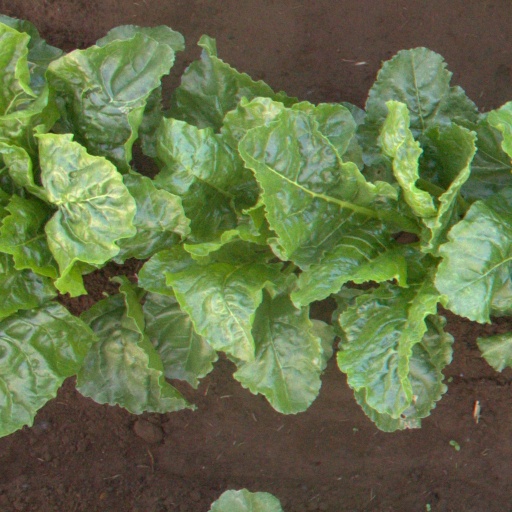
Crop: sugar beet